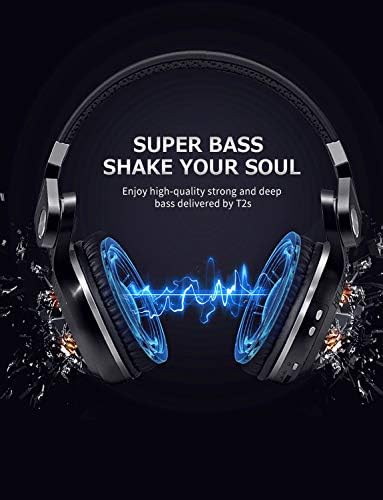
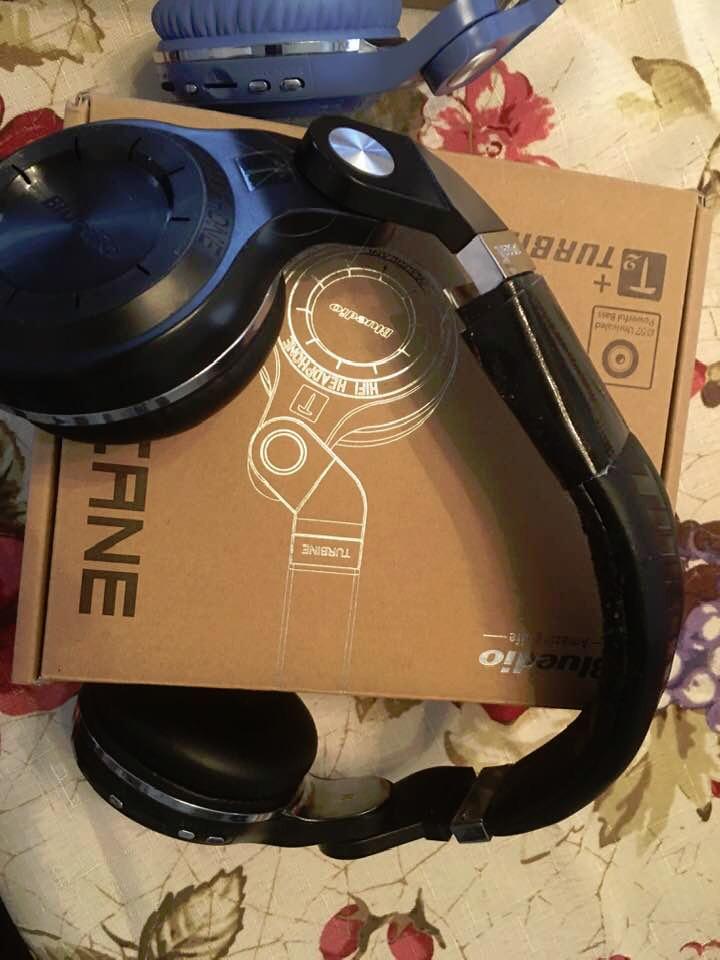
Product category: headphones
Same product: yes